The Voice (American TV series) season 25

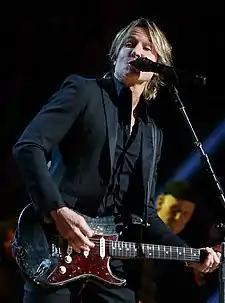
Keith Urban served as the mega mentor for the round.

The third stage of the show, the knockouts, aired from April 8 through April 15, consisting of episodes 12 and 13. Keith Urban served as the season's mega mentor for the round.